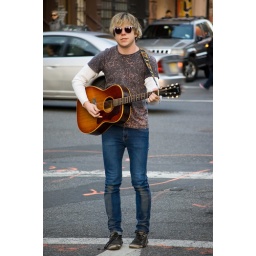
Matt Shultz from the band 'Cage the Elephant' shooting an impromptu video in the middle of the street